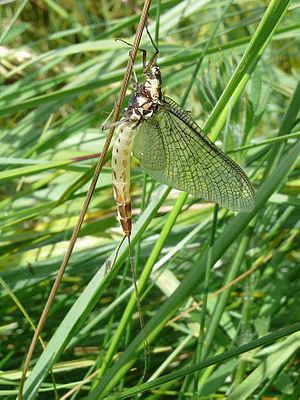
Ephoron virgo
Ephoron virgo est une espèce d'insectes appartenant à l'ordre des éphéméroptères, ainsi nommés en raison de la courte durée de vie de ces insectes qui meurent peu après s'être reproduits.